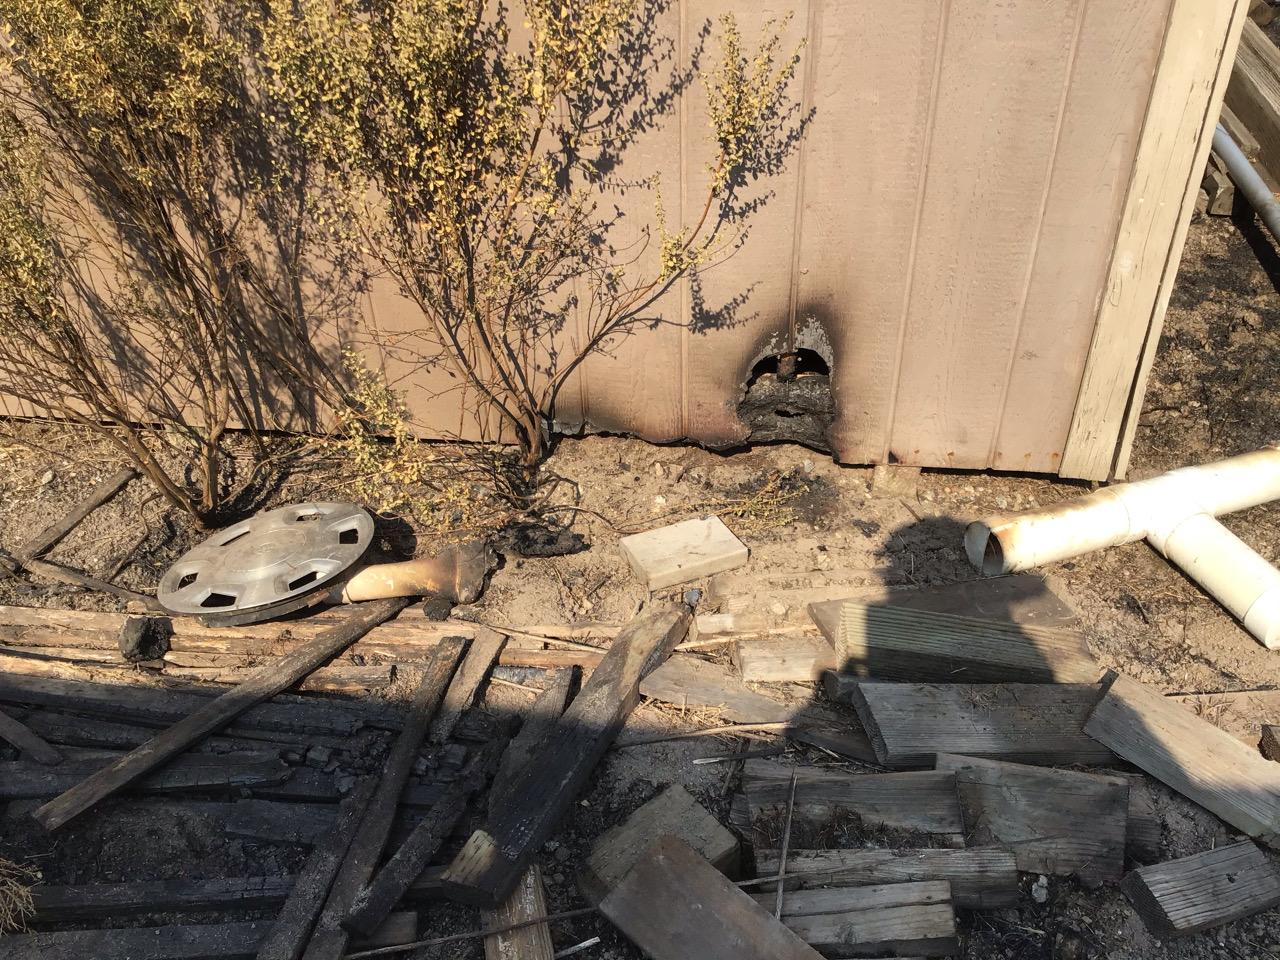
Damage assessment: affected